Butcher Hill Historic District

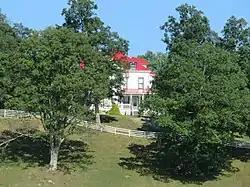
Butcher Hill Historic District in 2021

Butcher Hill Historic District is a national historic district located near Beverly, Randolph County, West Virginia. It encompasses one contributing building, one contributing site, and one contributing structure. It consists of the "Butcher Hill" home, a V-shaped trench from the American Civil War in front of the house at the edge of a drop, and the Butcher Cemetery. The house is a two-story frame dwelling, with a hipped roof and rounded turrets in the Queen Anne style. The property was the site of a major Federal encampment, entrenchment and artillery placement during the Civil War.